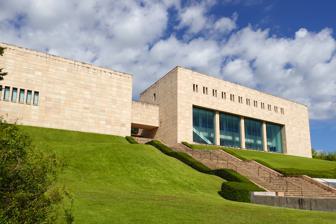
Building: MOA Museum of Art
Country: Japan
Year built: 1982
Art museum MOA Museum of Art エムオーエー美術館 MOA Museum of Art Interactive fullscreen map General information Address 26-2 Momoyama-cho Town or city Atami , Shizuoka Prefecture Country Japan Coordinates 35°6′33.53″N 139°4′30.73″E / 35.1093139°N 139.0752028°E / 35.1093139; 139.0752028 Opened 1982 Renovated 2017 Technical details Floor count 3 above ground Website www .moaart .or .jp /en /about / Golden Tea Room The MOA Museum of Art ( エムオーエー美術館 , MOA Bijūtsukan ) is a private museum in the city of Atami , Japan . The museum is the third museum established to house the art collection of Mokichi Okada , the founder of the Church of World Messianity ( 世界救世教 , Sekai Kyūseikyō ) , and was founded in 1982. The first museum, the Hakone Museum of Art ( ja ), was established in 1952 and is still in operation; the second museum, the Atami Museum of Art, was established in 1957 and is the predecessor of the museum. Collection The collection covers a wide range of Japanese paintings , hanging scrolls , Japanese sculptures , Japanese pottery and porcelain , Japanese lacquerware . The collection of the museum consists of approximately 3,500 works of art that include three National Treasures ( Red and White Plum Blossoms screen by Ogata Kōrin , Nonomura Ninsei ’s Tea-leaf Jar with design or wisteria, and a Calligraphy Album “Tekagami Kanboku-jo” which is an album of ancient calligraphy from the Nara to Muromachi periods), as well as 67 Important Cultural Properties and 46 Important Art Objects ( 重要美術品 , Jūyō bijutsuhin ) . The museum owns three masterpieces of gorgeous, long and "extremely colorful" ( "gokusaishiki" ) emakimono (picture scrolls) , Yamanaka Tokiwa Monogatari Emaki ( 山中常盤物語絵巻 ) , Jōruri Monogatari Emaki ( 浄瑠璃物語絵巻 ) , and Horie Monogatari Emaki ( 堀江物語絵巻 ) , which were created by Iwasa Matabei and his workshop based on the text of jōruri (traditional Japanese narrative music) . The first two of these works have been designated as Important Cultural Properties. Yamanaka Tokiwa Monogatari tells the story of Ushiwaka 's revenge for the murder of his mother, Tokiwa Gozen . Jōruri Monogatari depicts a romantic story involving Ushiwaka. Horie Monogatari tells the story of Horie Saburo's child who seeks revenge for the death of his parents. The museum also has a reconstruction of the 16th century Golden Tea Room , which was made under the supervision of the architect Sutemi Horiguchi , an expert of sukiya architecture. Red and White Plum Blossoms by Ogata Kōrin (National Treasure) Tea-leaf jar with a design of wisteria by Ninsei , Edo period (National Treasure) Rāgarāja , 1327, Important Cultural Property Women in Seasons of Snow, Moon and Flower by Katsukawa Shunshō , Important Cultural Property See also List of National Treasures of Japan (paintings) List of National Treasures of Japan (writings) List of National Treasures of Japan (crafts-others) References